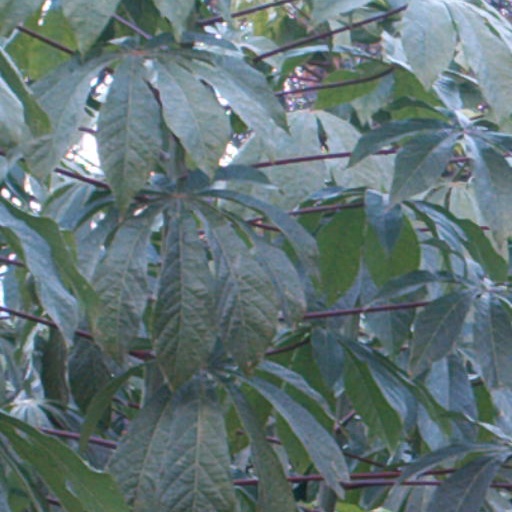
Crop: cassava